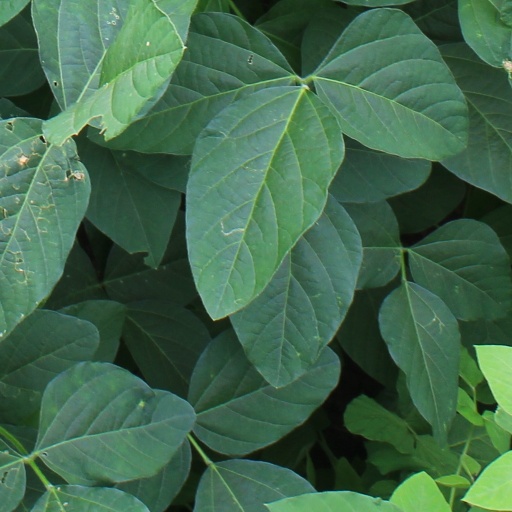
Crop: soybean